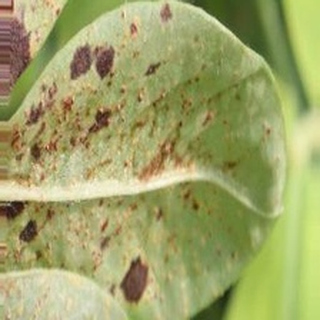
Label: groundnut_rust